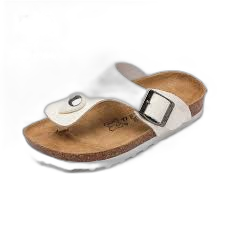
Waste category: shoes